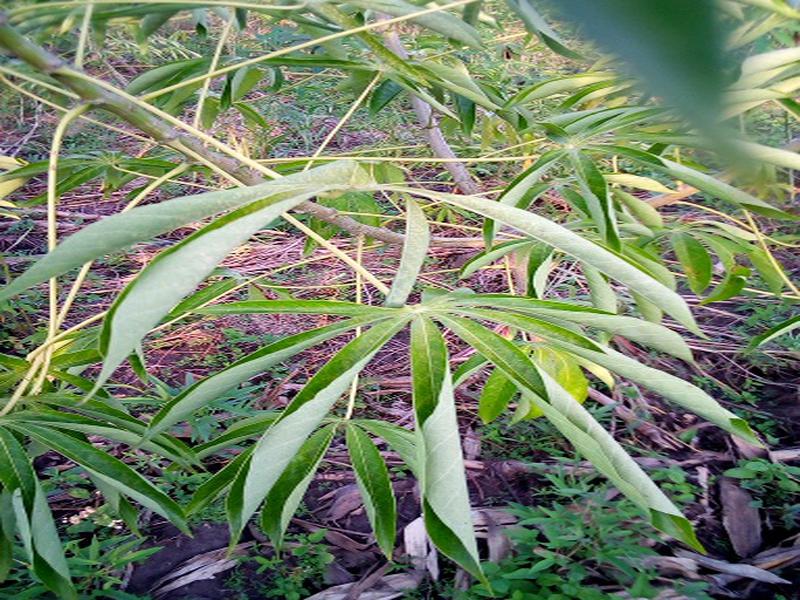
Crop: cassava
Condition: healthy